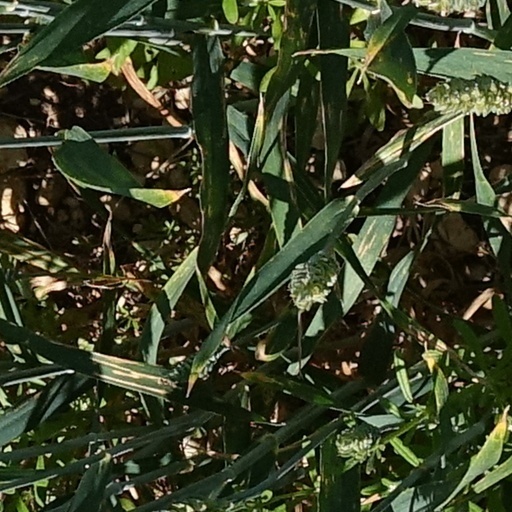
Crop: wheat